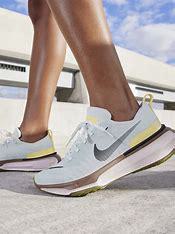
Brand: Nike
Model: Invincible 3